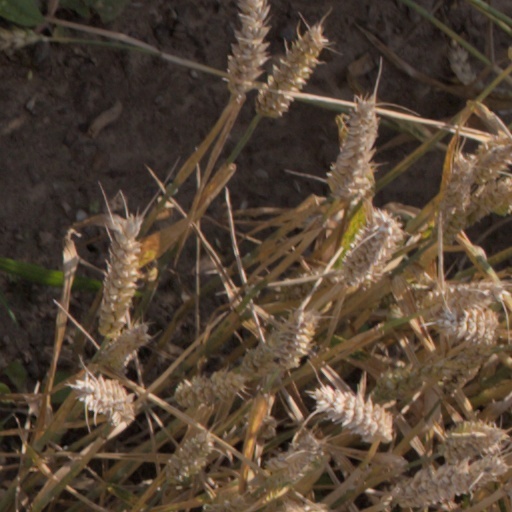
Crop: wheat